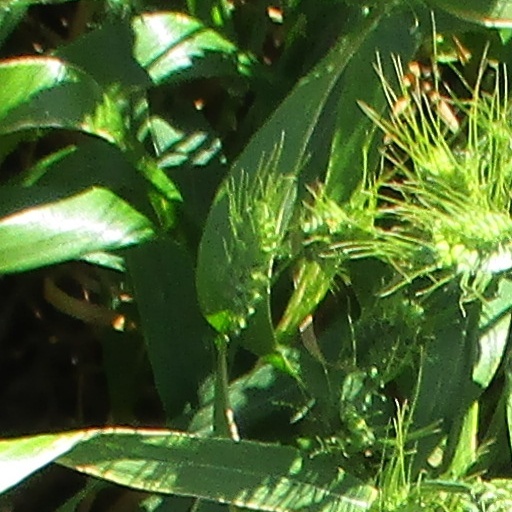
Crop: wheat